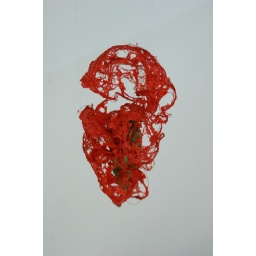
red rider in the sky